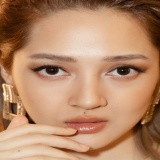
ca sĩ Bảo Anh